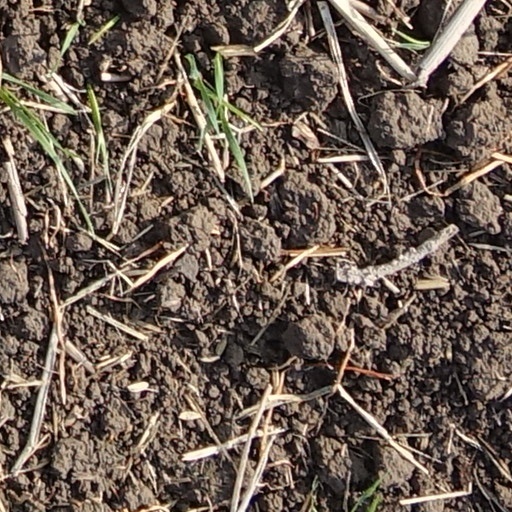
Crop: wheat